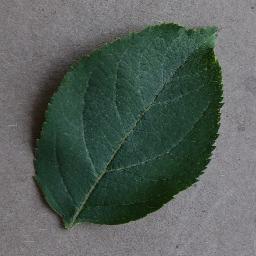
Label: Apple___healthy